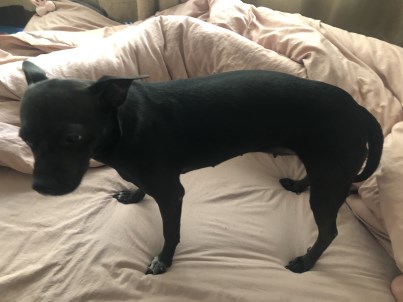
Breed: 3336-n000121-chinese_rural_dog